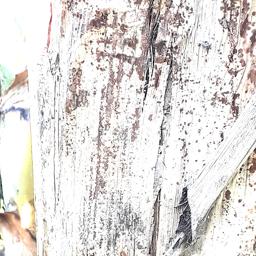
Label: PSEUDOSTEM WEEVIL